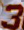
Number: 3